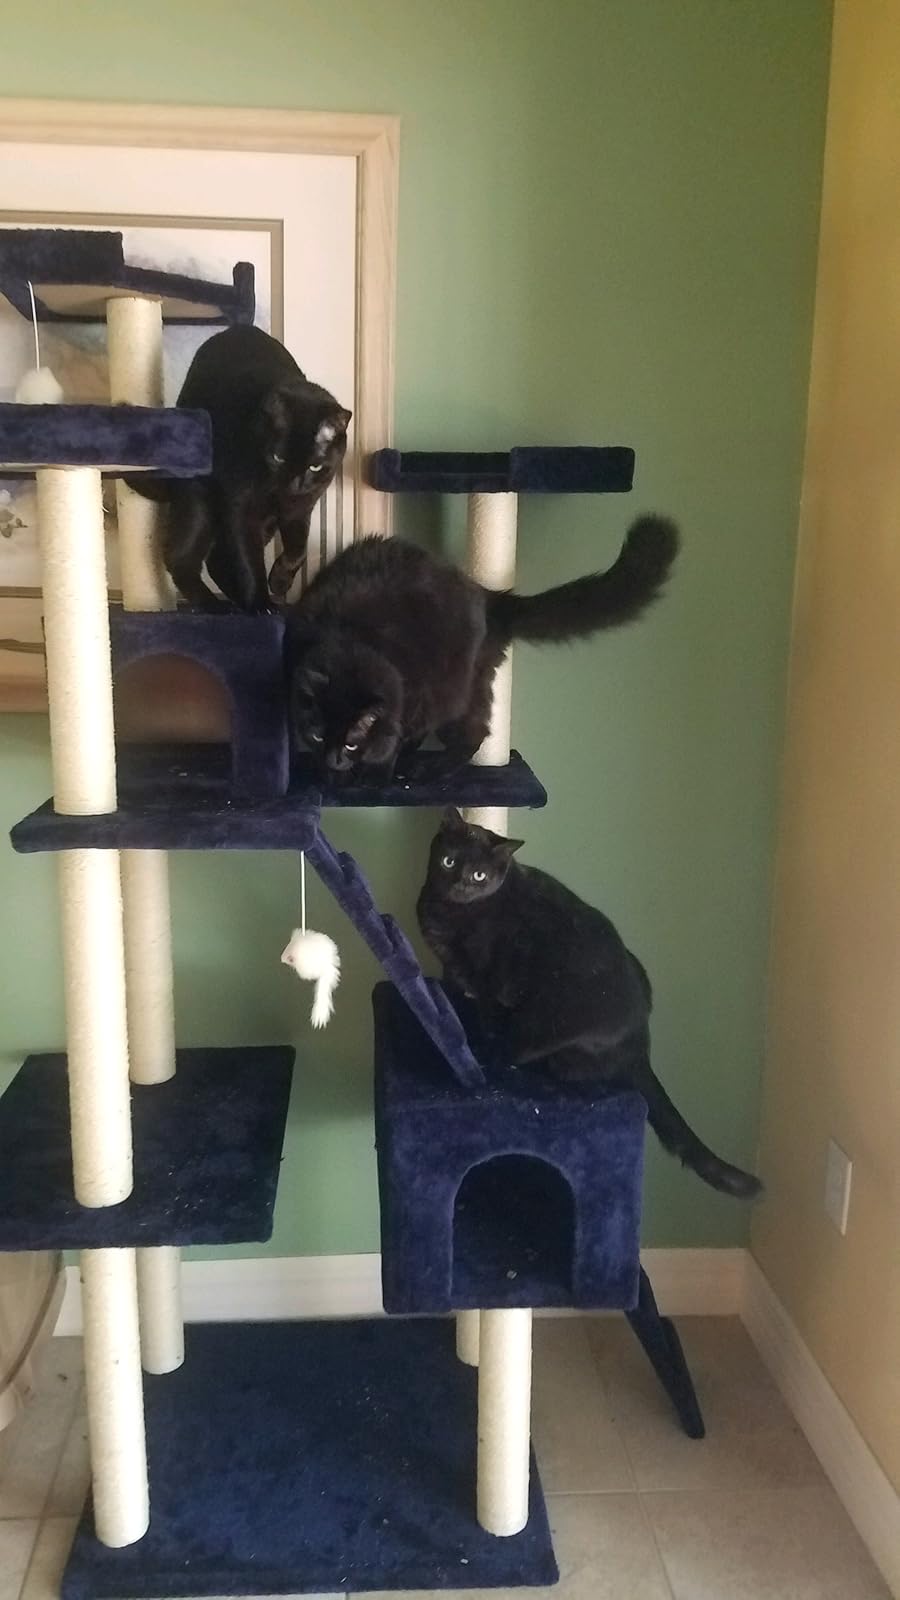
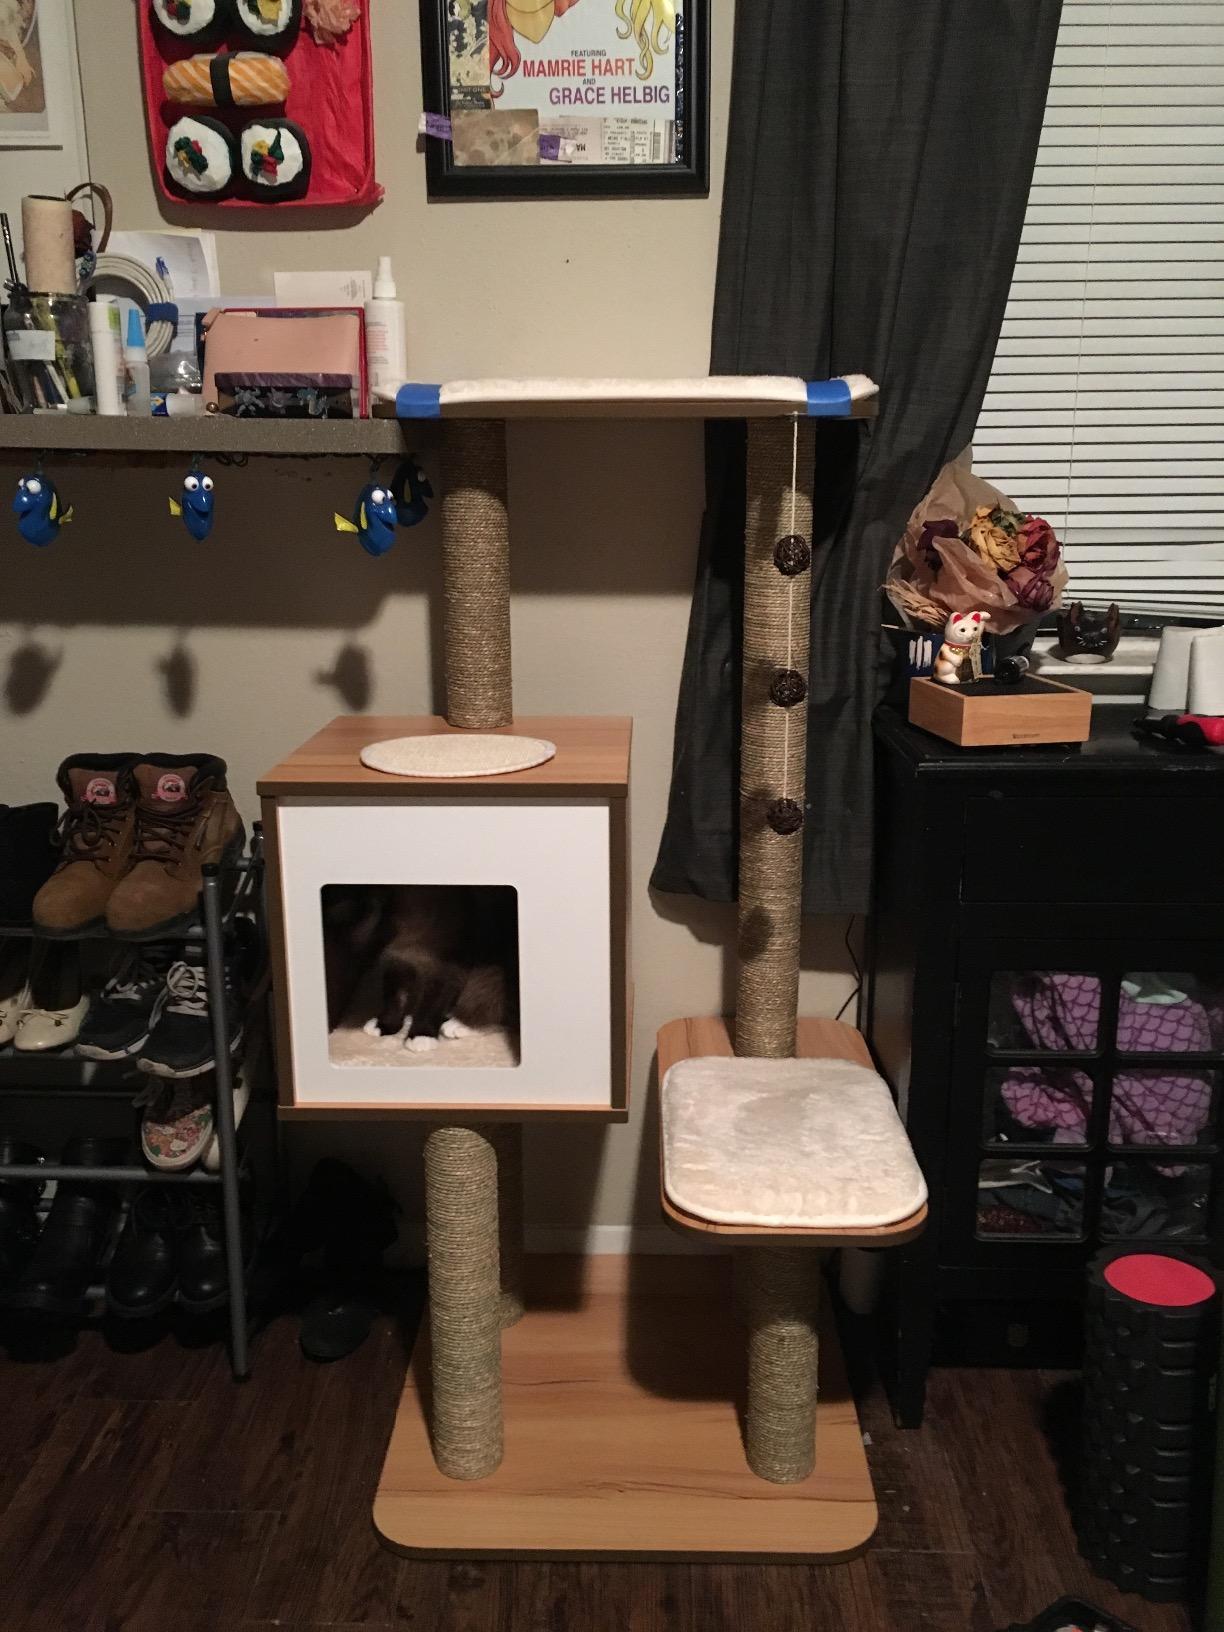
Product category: items_cat tree
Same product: no